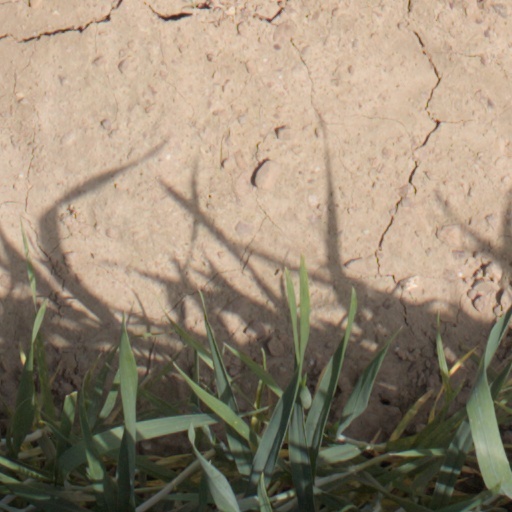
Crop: wheat